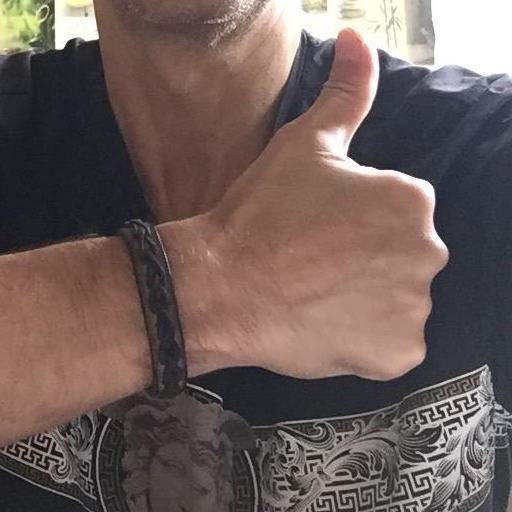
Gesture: like